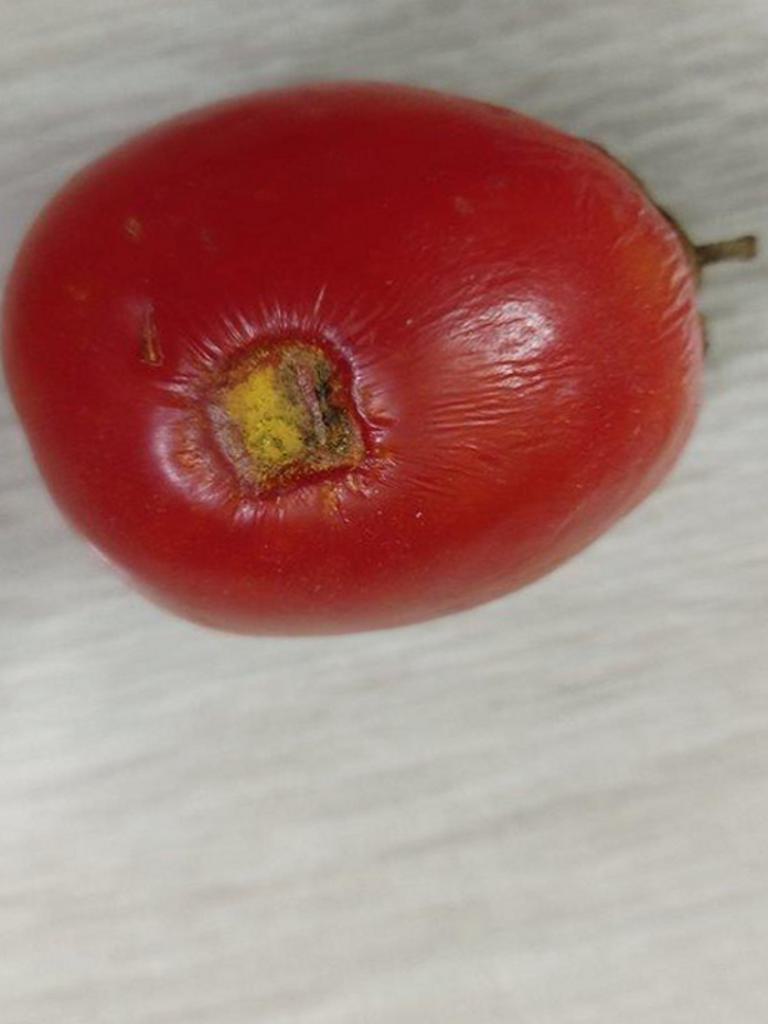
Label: Rotten